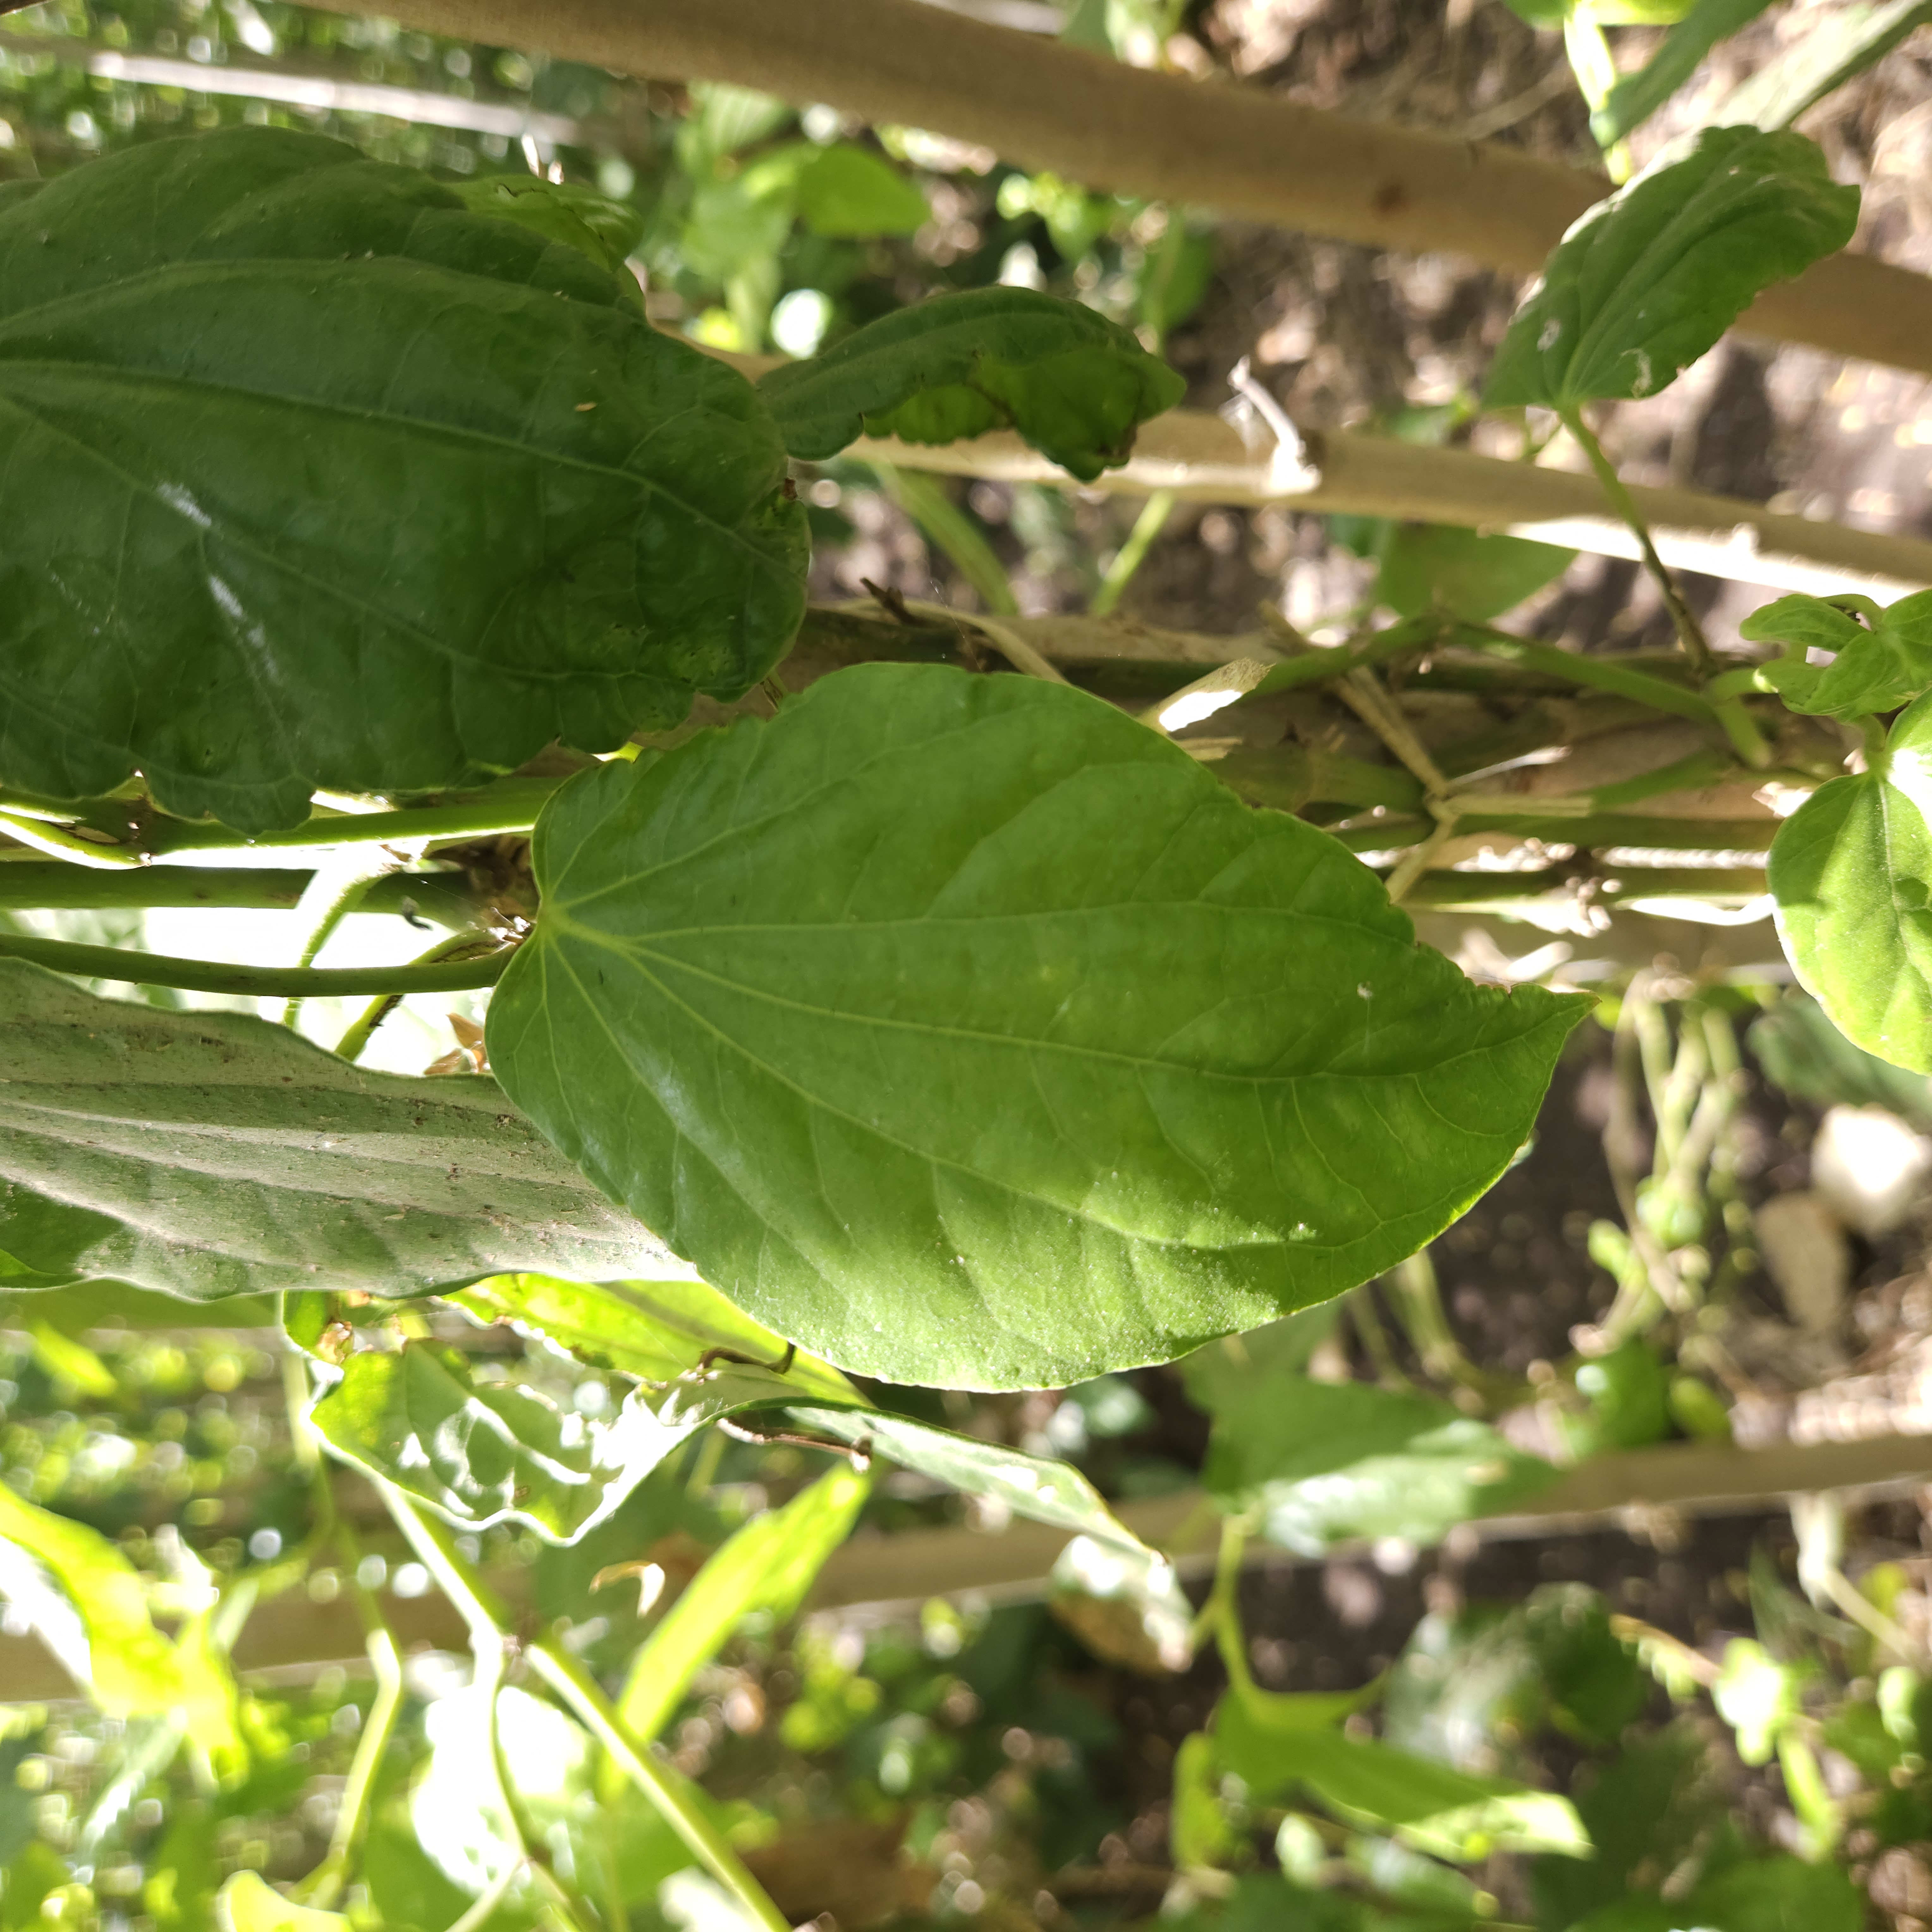
Label: Healthy